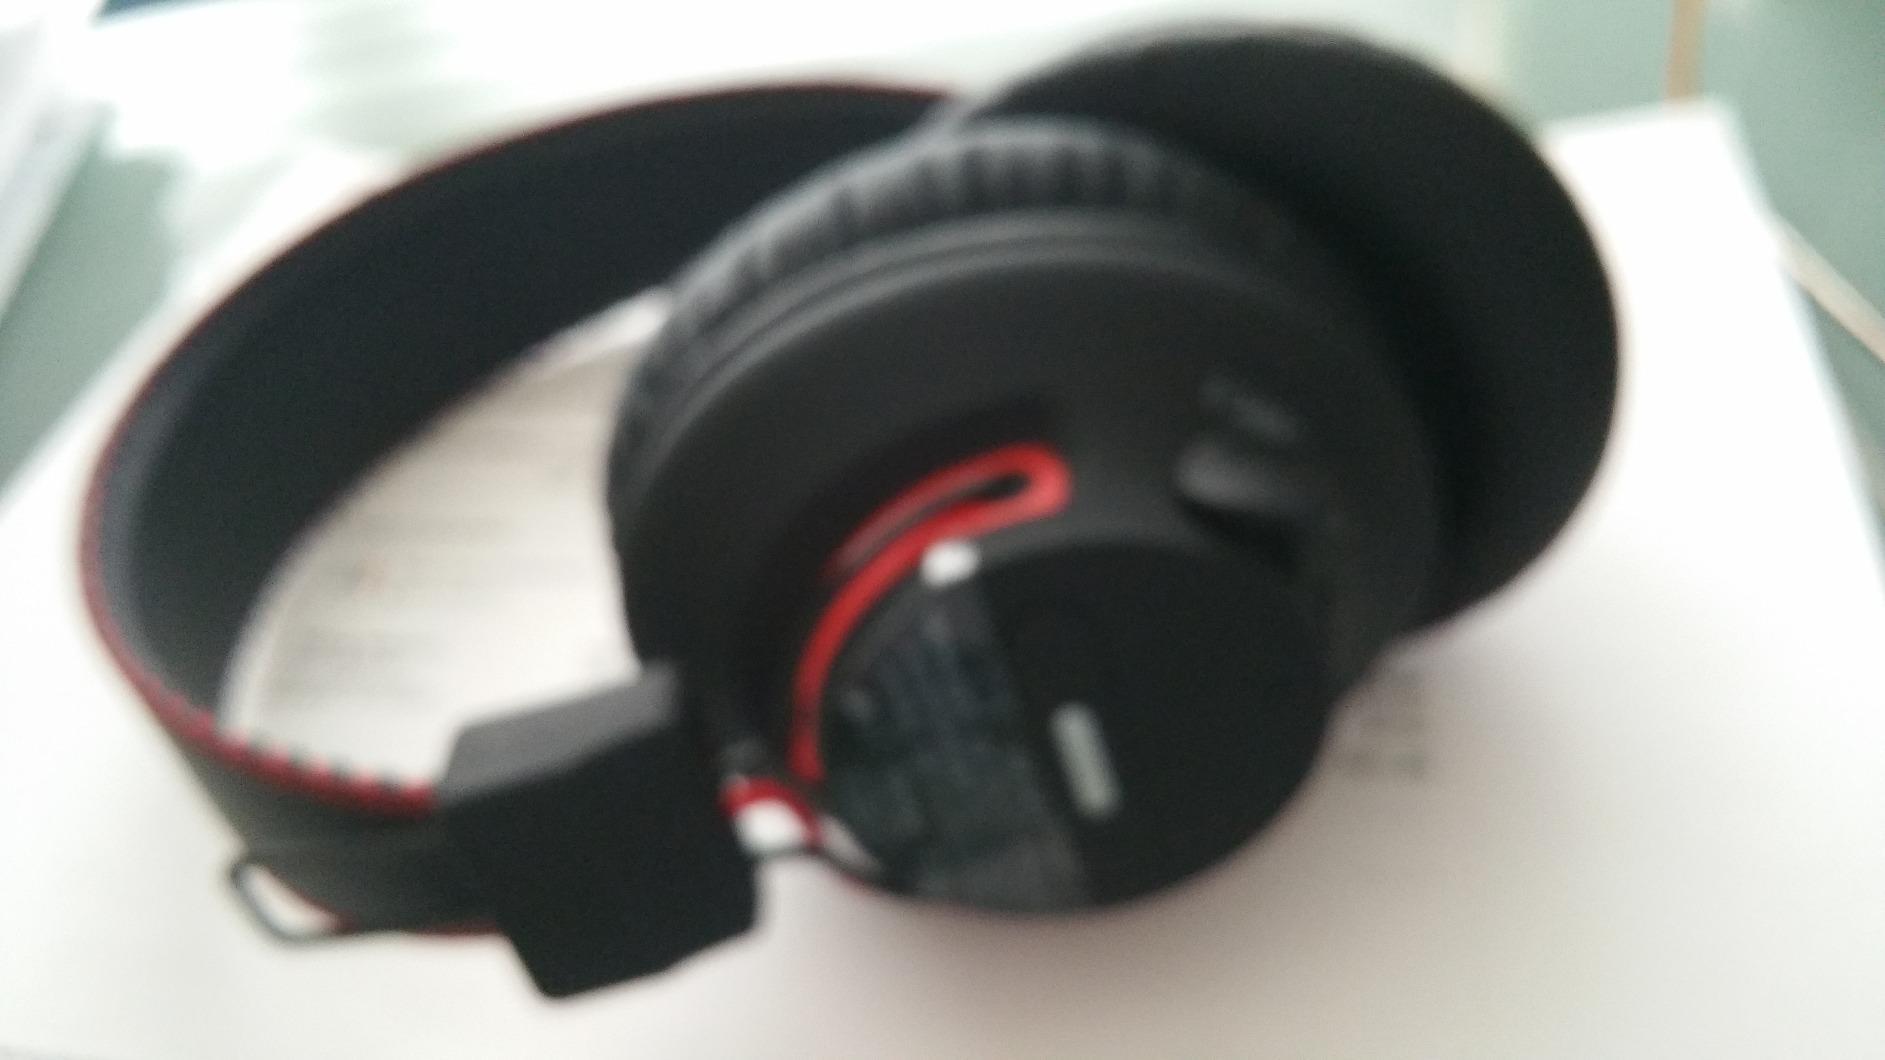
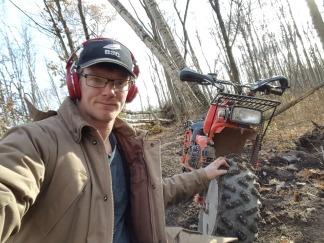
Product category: headphones
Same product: no